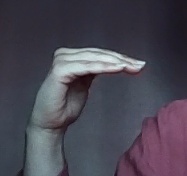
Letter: haa